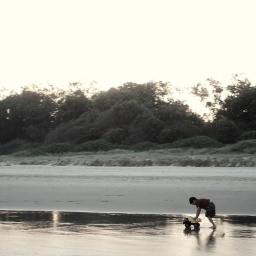
This kid pushed that truck as far up the beach as I could see then turned around and pushed it back.